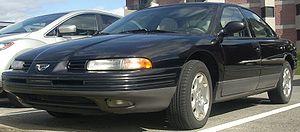
La Chrysler Vision est une traction avant, à quatre portes, une berline sport produite de 1992 à 1997. Elle a été commercialisée par Eagle en Amérique du Nord. La Vision fait ses débuts en 1992, lors du North American International Auto Show de Detroit. Comme l'une des voitures à la plateforme LH, elle fut désignée voiture de l'année par l'Automobile Magazine en 1993, C'est la seule Eagle développée par Chrysler.